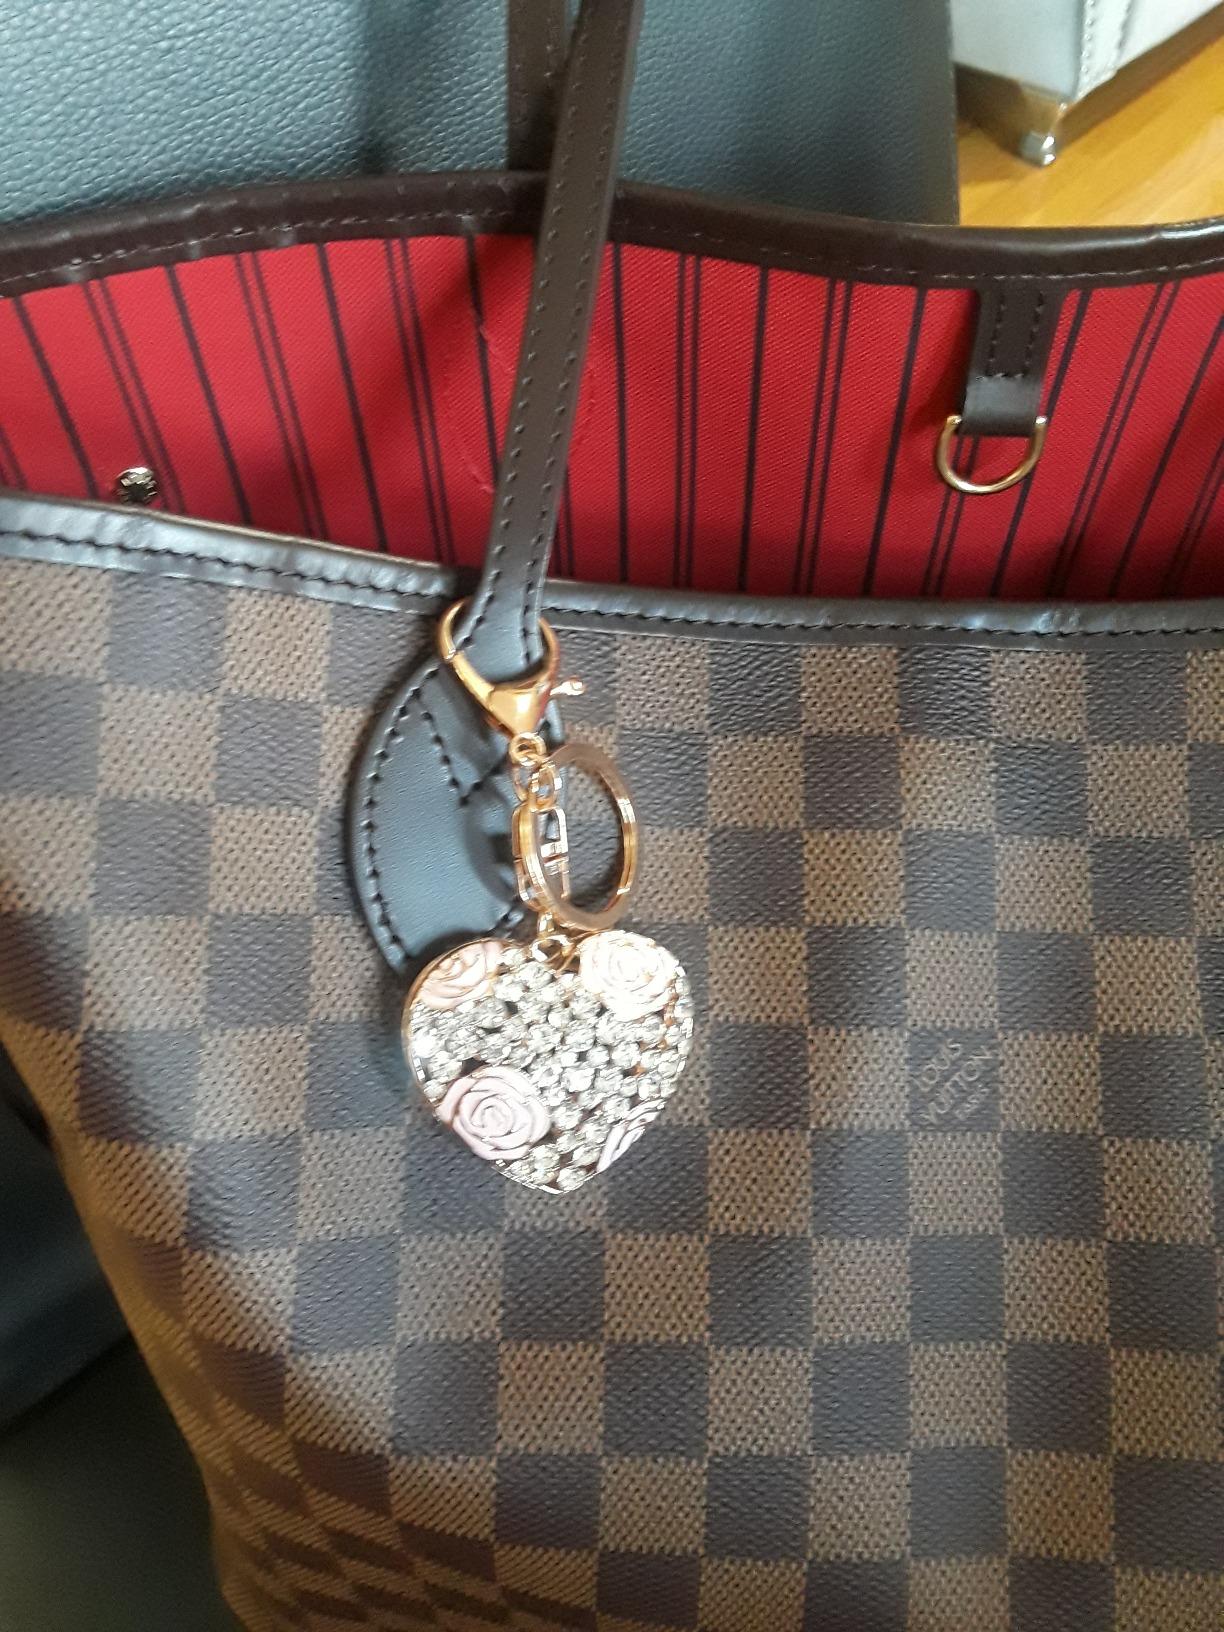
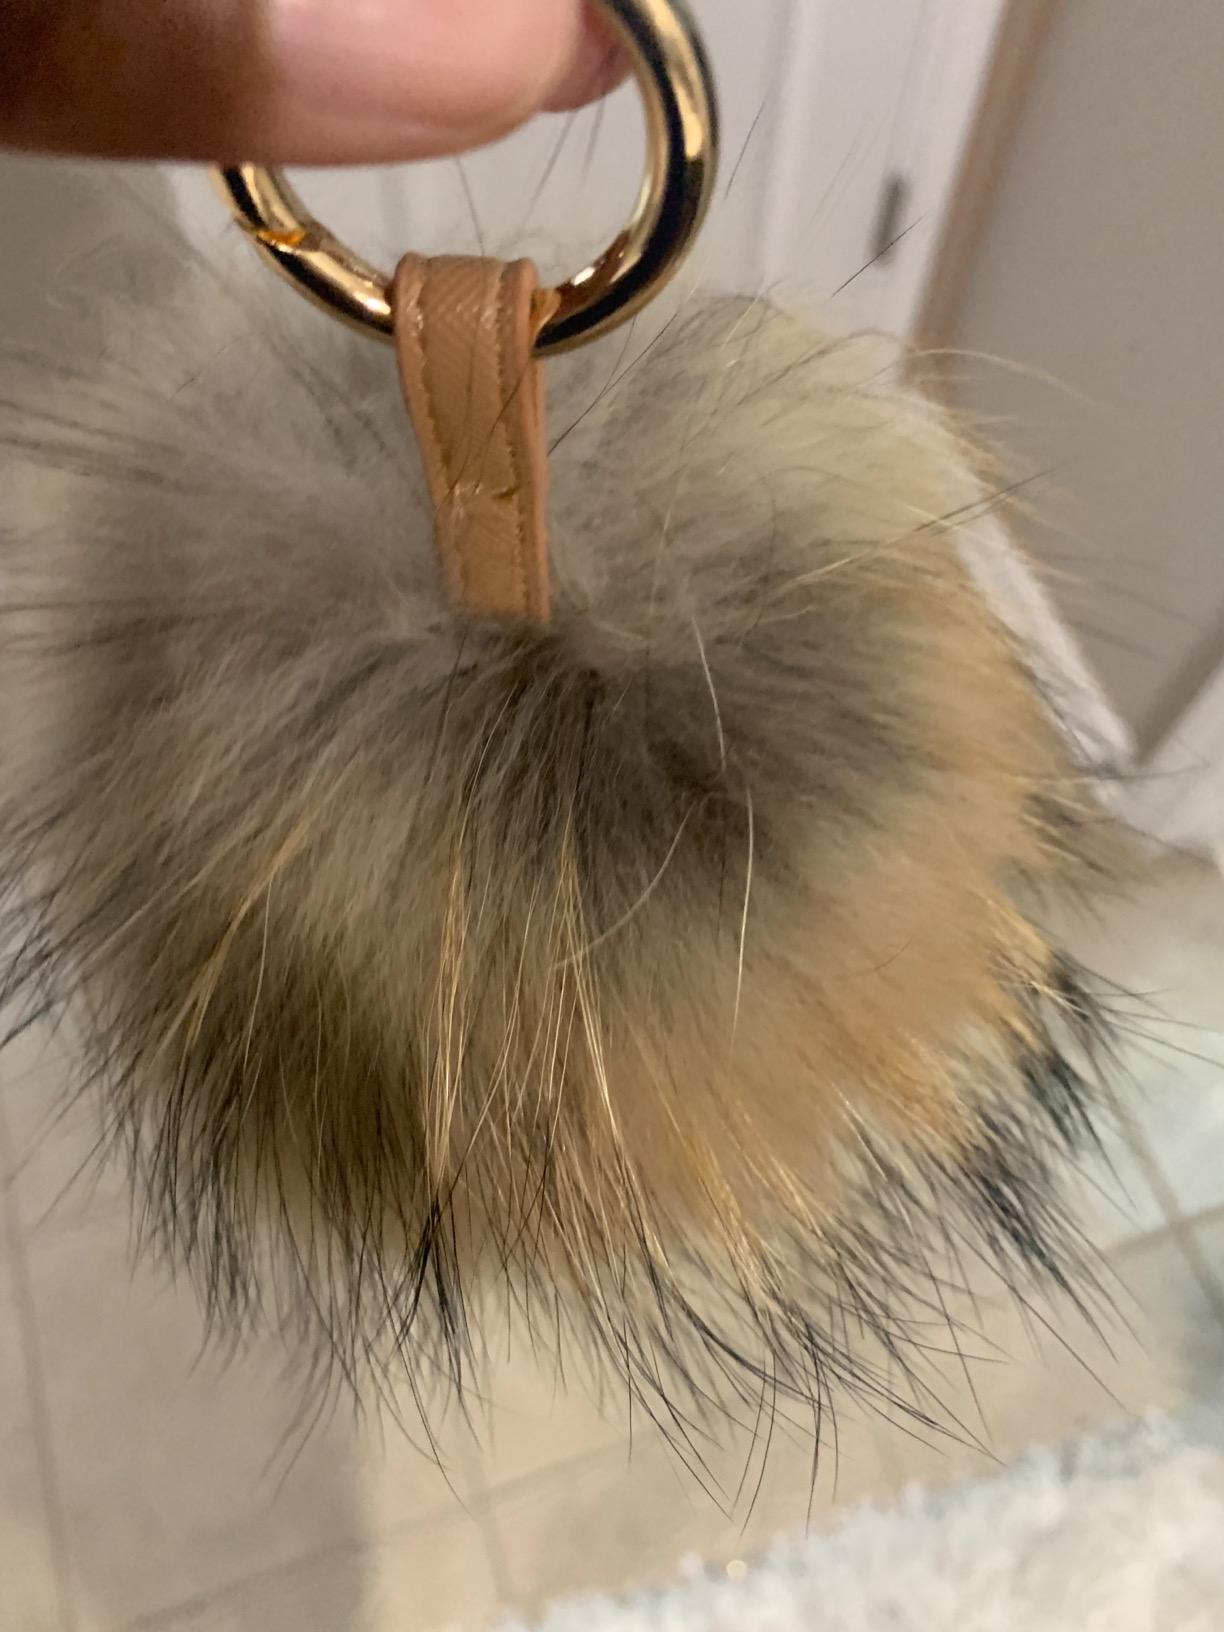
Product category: accessories_keychain
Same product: no